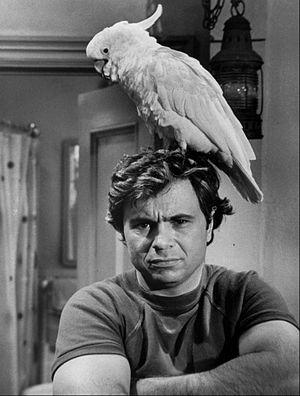
Baretta est une série télévisée américaine en 82 épisodes de 50 minutes, créée par Stephen J. Cannell et diffusée du 17 janvier 1975 au 18 mai 1978 sur le réseau ABC.